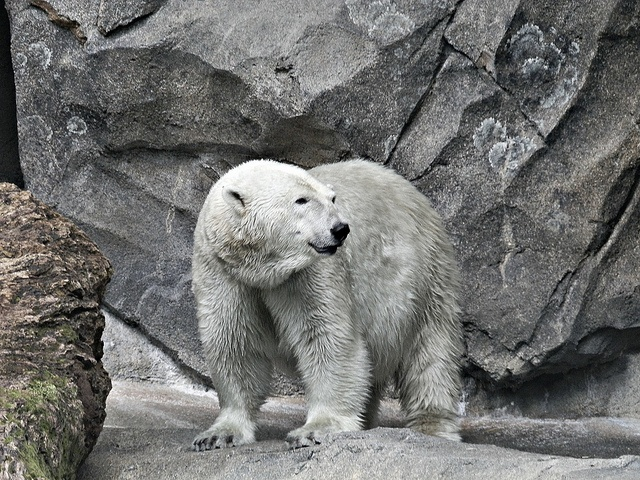
There is a polar bear standing next to a large boulder.
A dirty polar bear standing on the rocks
A polar bear that is standing on a rock.
A polar bear standing next to large rocks.
A polar bear is standing next to two rocks.